The Amazing Race 6 (Latin American season)

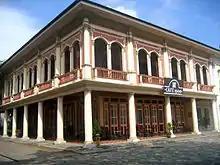
For the final leg in Guayaquil, teams crossed the Finish Line at Parque Histórico de Guayaquil in Samborondón.

This leg's Detour was a choice between Bartender or Disco Dancer. In Bartender, teams had to find the Caña Grill where they had to stack seven cocktail glasses into a pyramid, and then use a stack of mixing glasses to pour red and yellow colorful cocktails into each glass simultaneously. This had to be done in such a way that none of the cocktails mixed to receive their next clue. In Disco Dancer, teams had to find Nativa Bambú, where they had to learn from an instructor a series of dance moves. When performing for the judges, teams had to spin a wheel to determine what outfit they had to wear while dancing. If they could perform the dance correctly and score at least 12 points with the judges, they would receive their next clue.